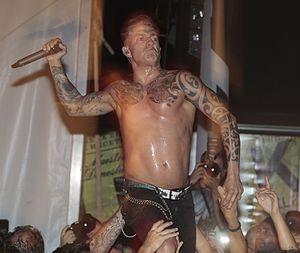
Hamlet est groupe de heavy metal espagnol, originaire de Madrid. Le nom du groupe s'inspire de la pièce Hamlet de William Shakespeare. Bien que formé en 1987, le groupe ne devient réellement actif qu'à partir de 1993. Le groupe compte un total de dix albums studio, et évolue largement au fil du temps, inspiré par des groupes comme Pantera, Sepultura et Slayer.